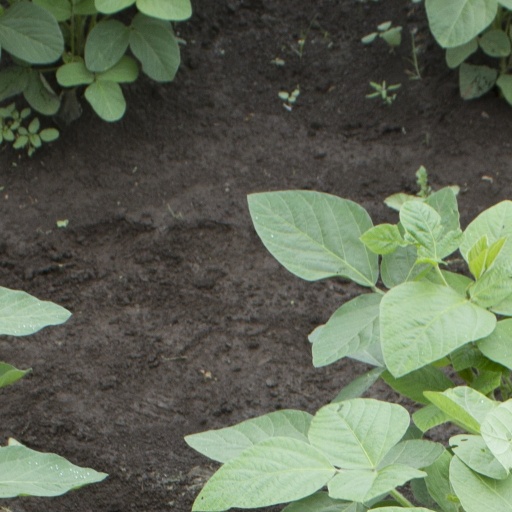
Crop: soybean